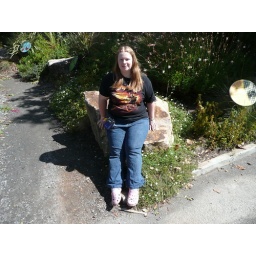
Me on a rock near the butterfly garden